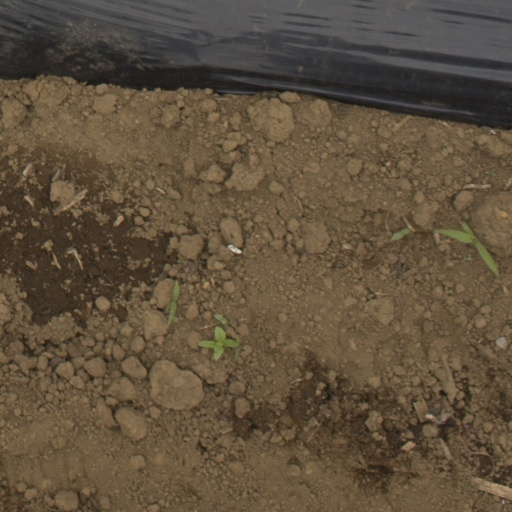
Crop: Jerusalem artichoke